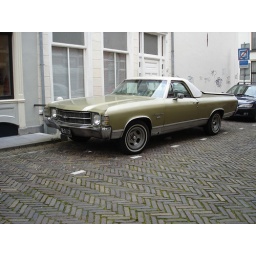
El Camino in de Oude Kamp. Big car in a narrow street